Describe the emotion expressed in this image:  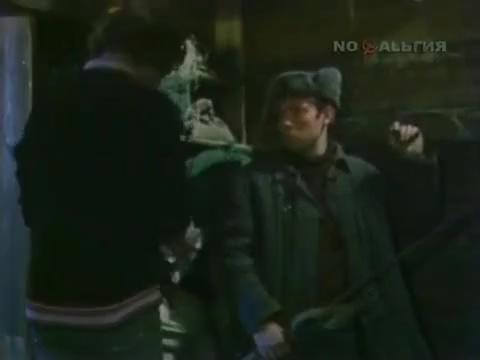
This person displays Suffering, valence and arousal with low intensity.